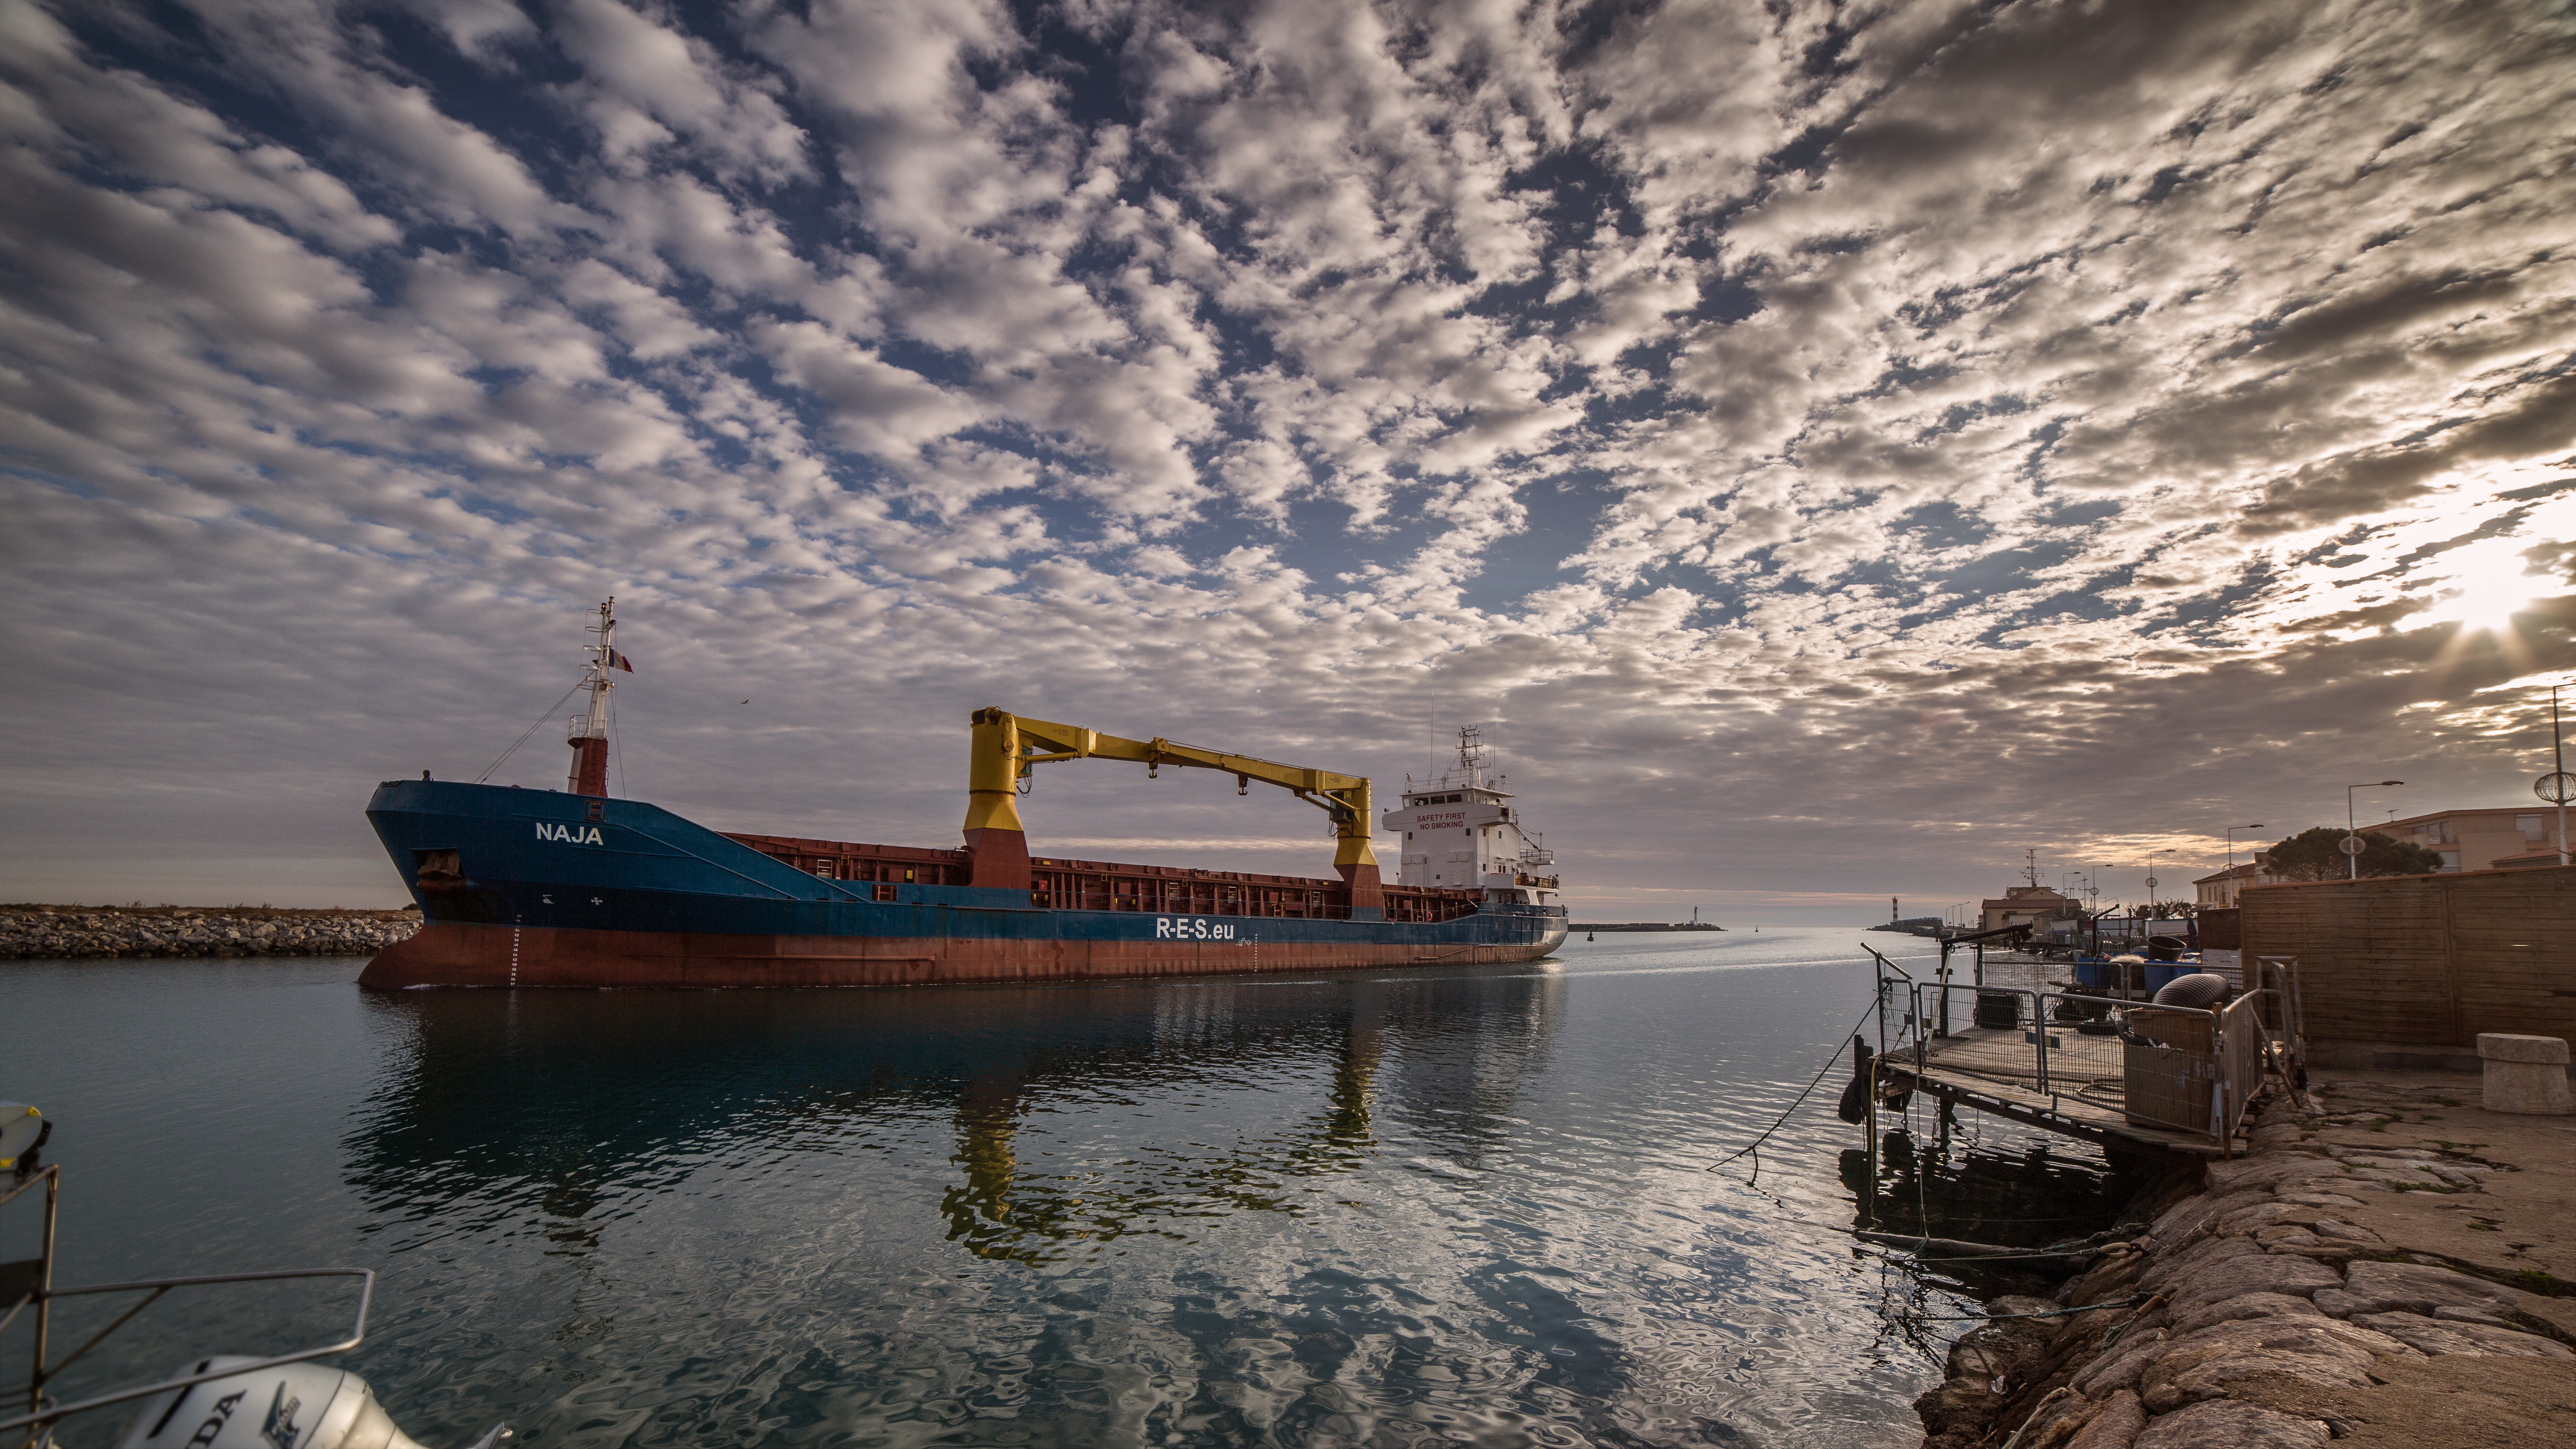
sea, coast, water, ocean, cloud, sky, boat, morning, ship, reflection, vehicle, seascape, bay, harbor, port, waterway, clouds, nuages, nuage, cargo, wallpaper, bateau, channel, waterscape, moutons, watercraft, portlanouvelle, nuageux, matin, naja